Joseph D. Kernan

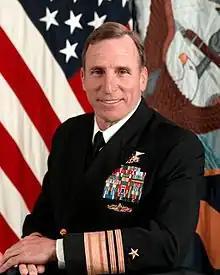
Vice Admiral Joseph D. Kernan, while serving as the senior military assistant to the Secretary of Defense, August 2009.

Kernan assumed duties as Commander, Naval Special Warfare Command in June 2007.